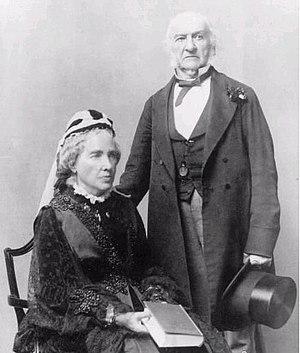
La Women's Liberal Federation, était l'organisation féminine du Parti libéral britannique.